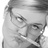
Emotion: neutral